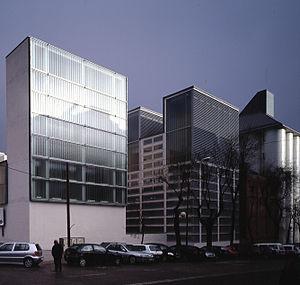
Luis Moreno García-Mansilla, connu comme Luis Mansilla, est un architecte espagnol. Avec Emilio Tuñón, il dirigeait l'agence Mansilla + Tuñón qui a développé une architecture basée sur l'activation communautaire par médiation d'icônes spatiales facilement identifiables.